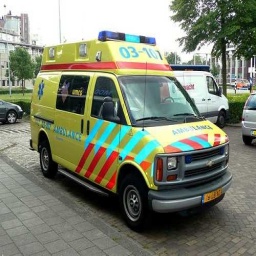
Label: ambulance